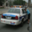
Label: automobile